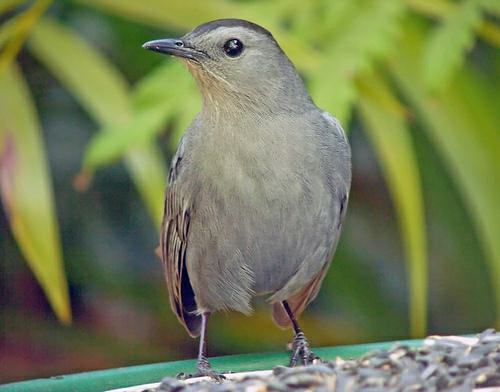
A photo of a gray catbird